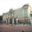
Label: castle